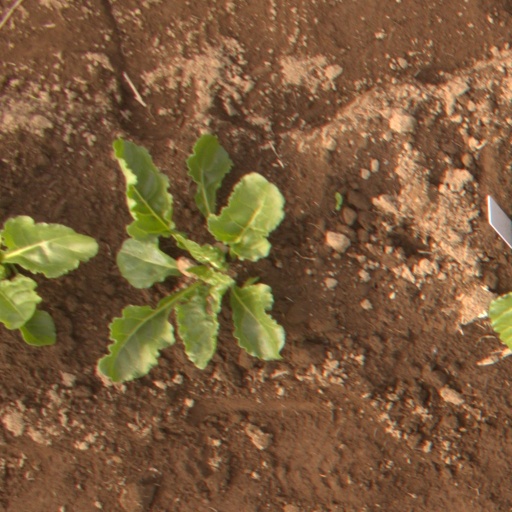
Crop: sugar beet